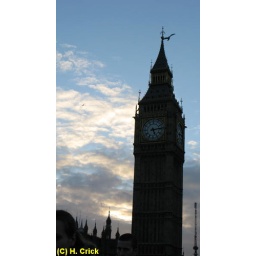
Big Ben tower, with a bird flying around it.. Taken on my Canon G9 Powershot Camera. 1st March 2008